Johann Zarco

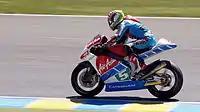
Johann Zarco at the 2014 French Grand Prix

For 2014, he joined the new Caterham Moto Racing team. He impressed on what many considered to be an inferior bike compared to the mainly dominant Kalex bikes. He managed to earn 4 podium finishes, as well as 1 pole position, earning him 6th in the standings with 146 points.